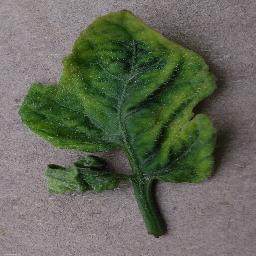
Label: Tomato___Tomato_Yellow_Leaf_Curl_Virus